Xizhang station

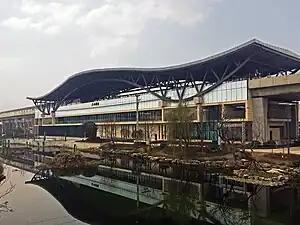

Xizhang Station, is a metro station of Line 1, Wuxi Metro. It started operations on 1 July 2014.